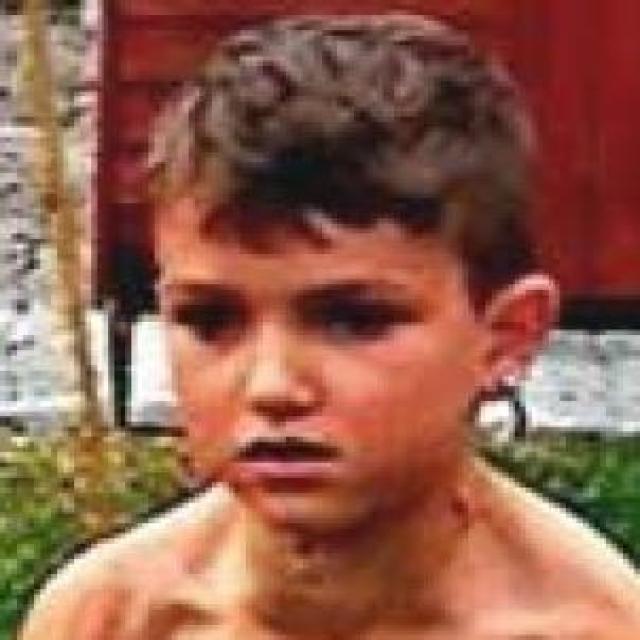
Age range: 0-12